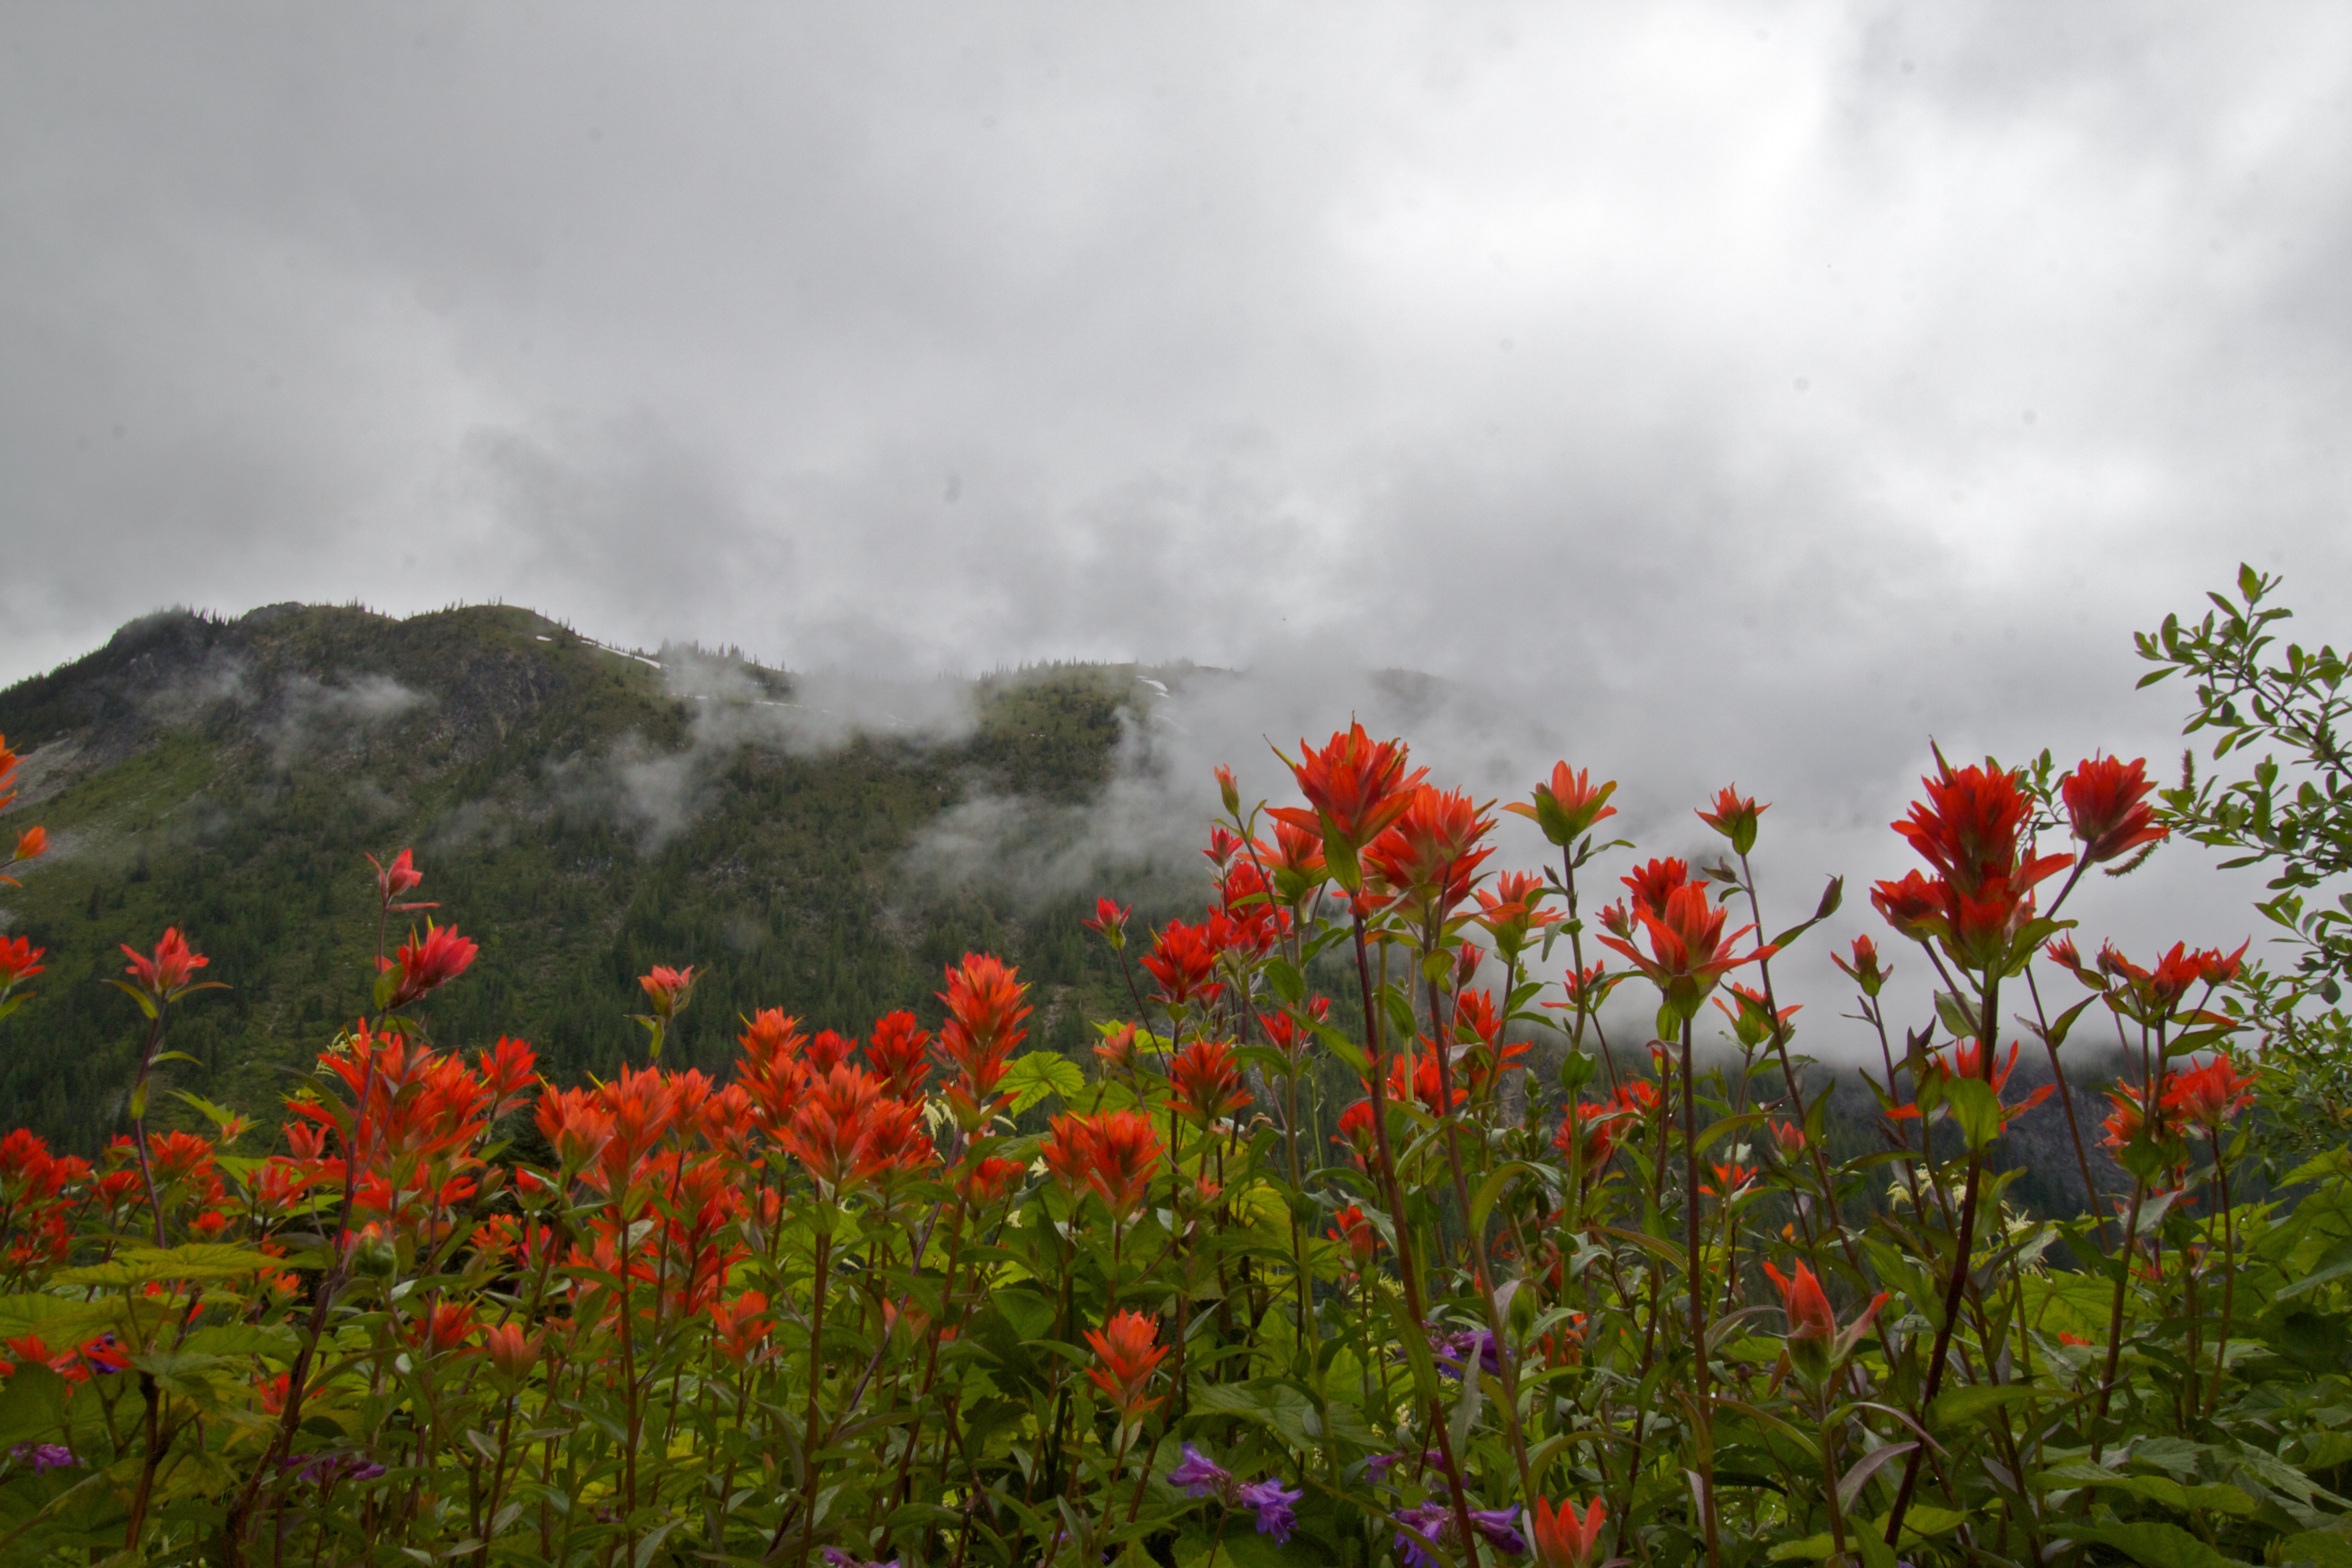
nature, grass, mountain, plant, sky, field, meadow, prairie, leaf, flower, autumn, flora, wildflower, washington, grassland, plateau, poppy, habitat, odyssey, ecosystem, rural area, flowering plant, daisy family, land plant